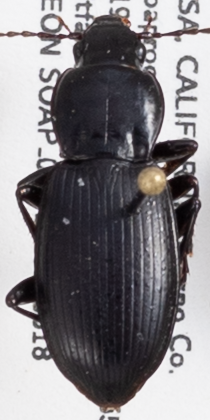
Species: Pterostichus ordinarius
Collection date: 2018-06-18
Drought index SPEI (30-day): -0.574
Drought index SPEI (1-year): -0.32
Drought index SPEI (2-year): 0.8